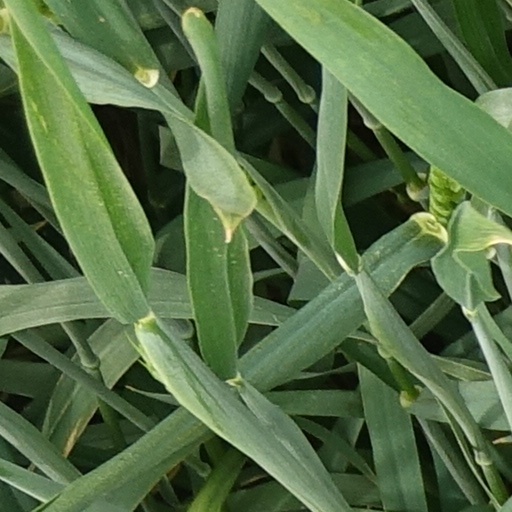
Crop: wheat